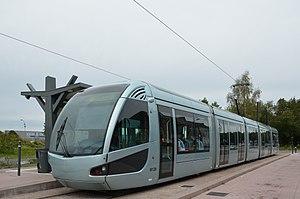
Alstom Citadis 302 n°26 sur la ligne T2 du réseau TRANSVILLES de Valenciennes, au terminus Le Boulon à Vieux-Condé.
Vieux-Condé est une commune française de la banlieue de Valenciennes, située sur le cours canalisé de l'Escaut, dans le département du Nord, en région Hauts-de-France.
La ligne T2 du tramway de Valenciennes, originellement nommée ligne B, est une ligne reliant Vieux-Condé à l'université de Valenciennes dans la commune de Famars en desservant Valenciennes avec un tronc commun avec la ligne T1. À terme, la ligne devait relier la mairie de Vieux-Condé à la gare de Blanc-Misseron à Crespin, près de la frontière entre la Belgique et la France, via le centre-ville de Valenciennes. Il est annoncé le 25 mai 2013 que la section entre la place Poterne de Valenciennes et Crespin se ferait par un bus en site propre, et en novembre que la section prévue dans Valenciennes serait annulée.